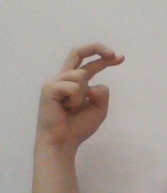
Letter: zay